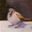
Label: bird